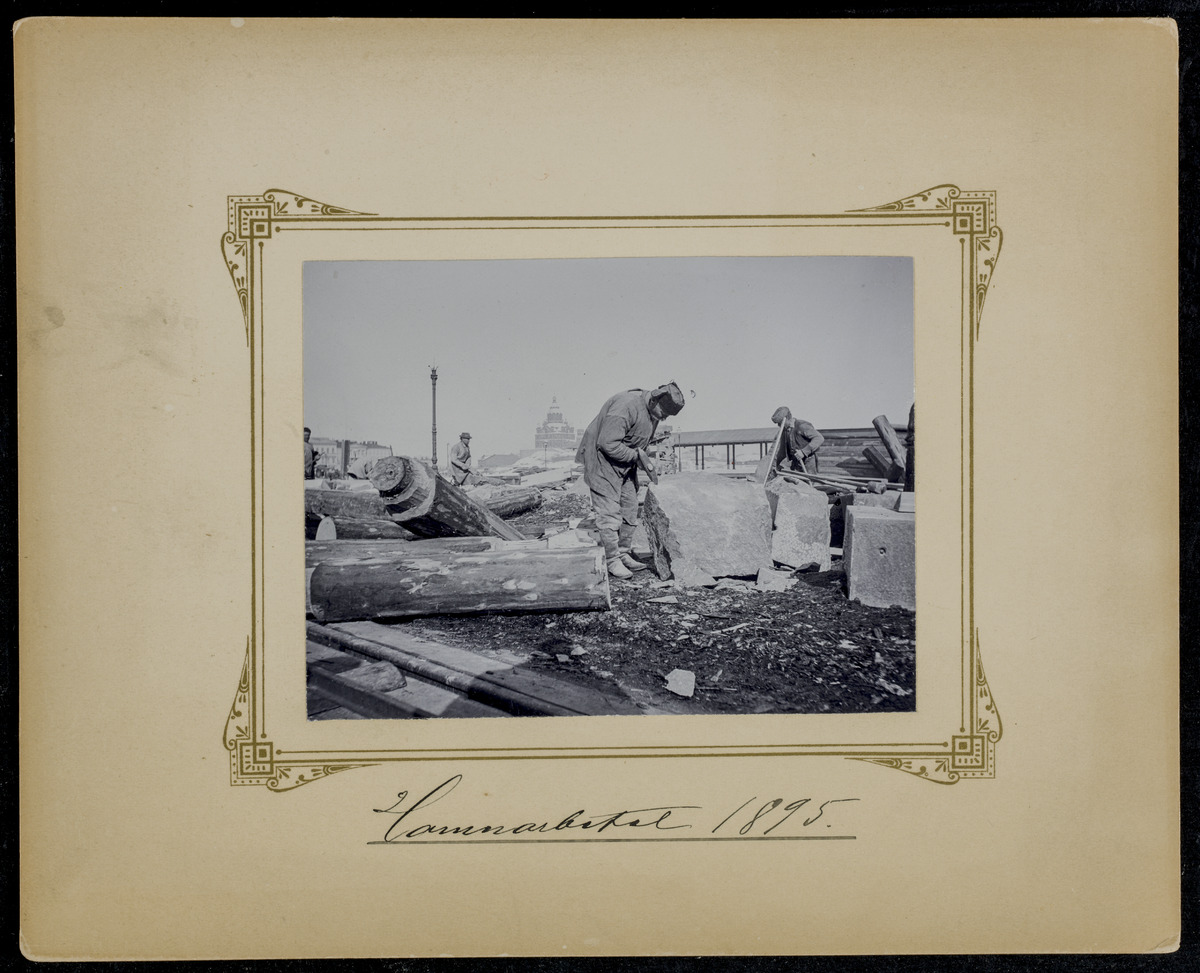
Laiturin rakennustöitä Makasiinirannassa Eteläsatamassa
sisällön kuvaus: Laiturin rakennustöitä Makasiinirannassa Eteläsatamassa. Kivityömiehiä. mustavalkoinen
Ajankohta: kuvausaika 1895
Paikka: Suomi, Uusimaa, Helsinki, Kaartinkaupunki Helsinki, Eteläsatama, Makasiinilaituri
Aiheet: satamat, laiturit, rakentaminen, kivityöt, työläiset, vaatteet, työvaatteet, työkalut, hakut